Butt–Millet Memorial Fountain

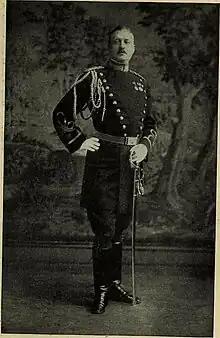
Major Archibald Butt, ca. 1912

Archibald Butt was a captain in the United States Army Quartermaster Corps who had served in the Philippines (from 1898 to 1904), in Washington, D.C. (from 1904 to 1906), and in Cuba (from 1906 to 1908). Theodore Roosevelt had become acquainted with Butt's logistics and animal husbandry work in the Philippines and was impressed by his hard work and thoughtfulness. Taft had served as chair of the Second Philippine Commission (the body which was organizing a civilian government in the country in the wake of the Spanish–American War and the first battles of the Philippine–American War) from 1900 to 1901 and as Governor-General of the Philippines from 1901 to 1904. Taft knew Butt well from their time together overseas. Roosevelt asked Butt to serve as his military aide in April 1908. When Taft became president in March 1909, he asked Butt to stay on as military aide. Butt proved to have strong negotiating skills and a good head for numbers, which enabled him to become Taft's "de facto" chief negotiator on federal budget issues. In 1911, Butt was promoted to the rank of major.